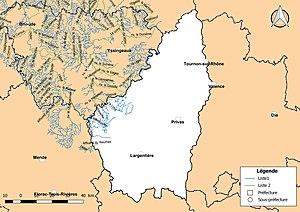
Classement des cours d'eau du département de l'Ardèche (France) au titre de la continuité écologique (article L214.17 I du Code de l'environnement).
Le réseau hydrographique de l'Ardèche est l'ensemble des éléments naturels ou artificiels, drainant le territoire du département de l'Ardèche. Il regroupe ainsi des cours d'eau ou canaux situés entièrement ou partiellement dans l'Ardèche.